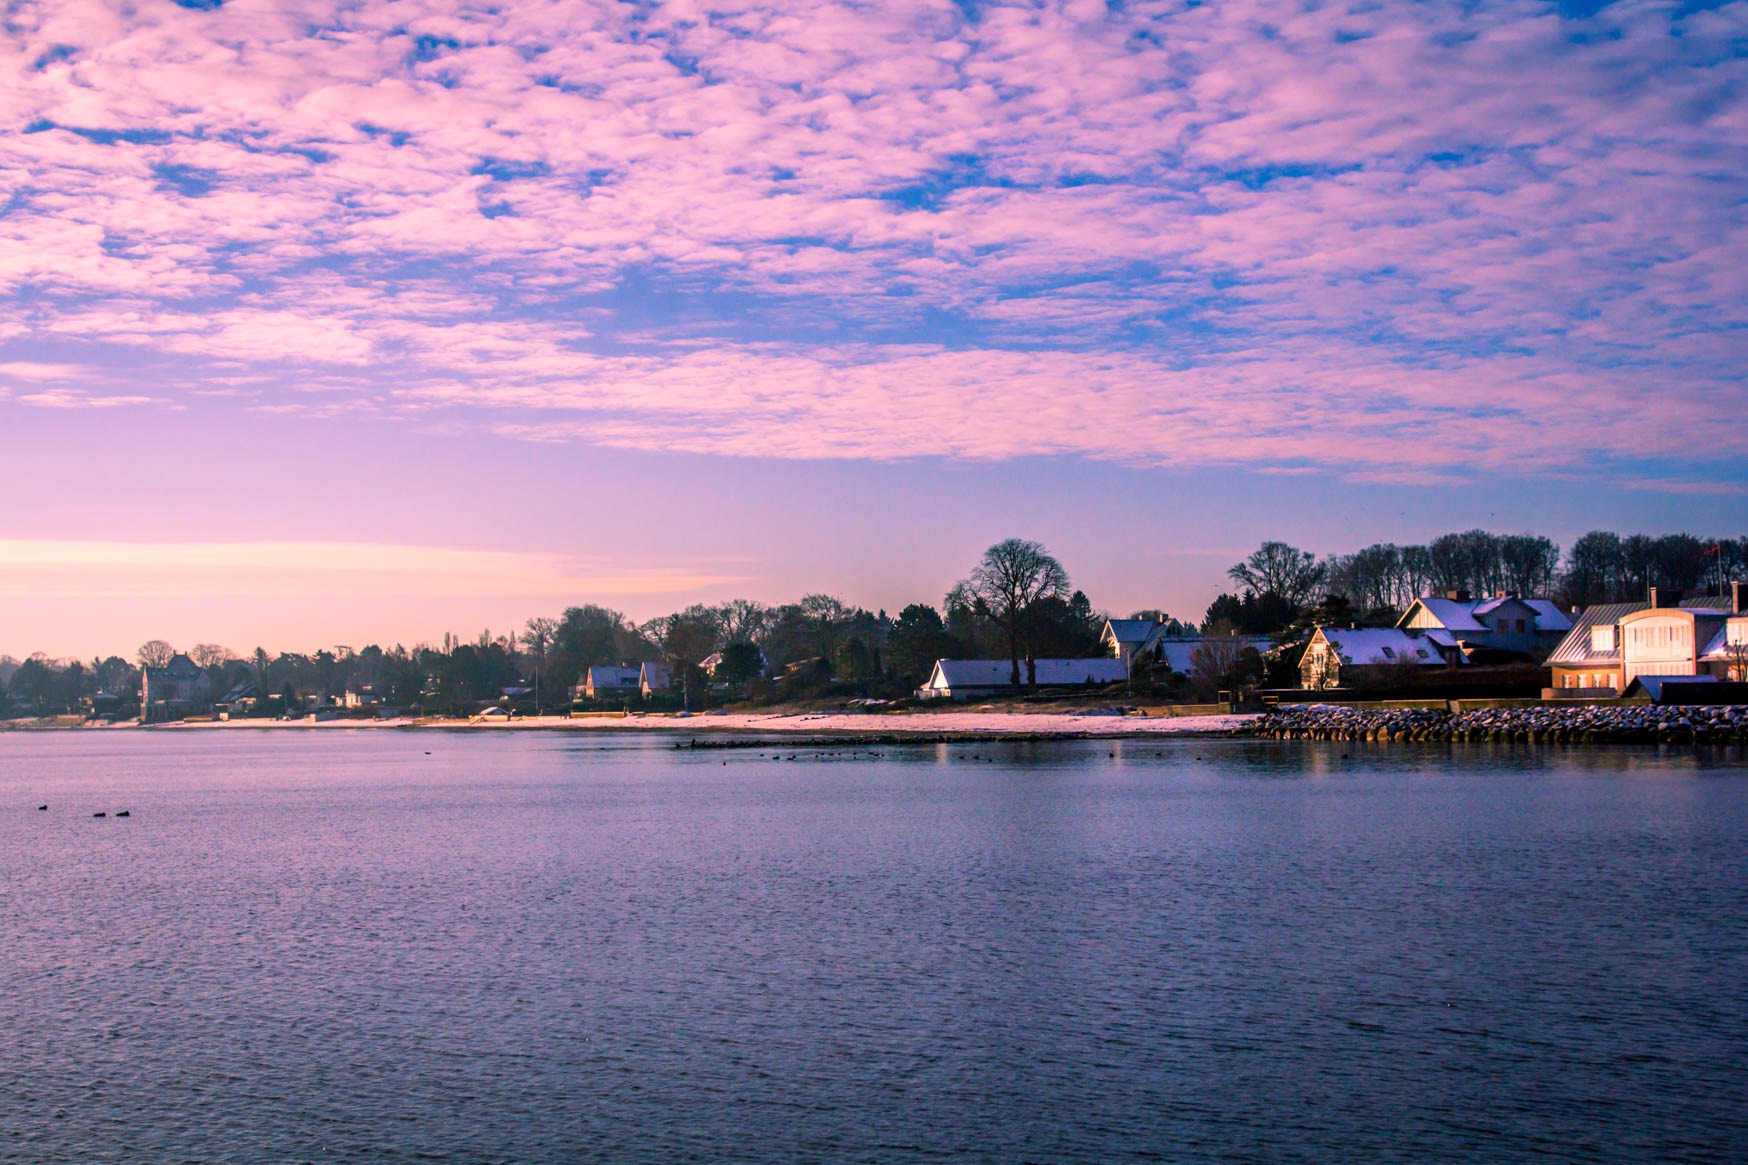
sea, coast, horizon, cloud, sky, sunrise, sunset, morning, shore, lake, dawn, river, dusk, evening, reflection, bay, afterglow